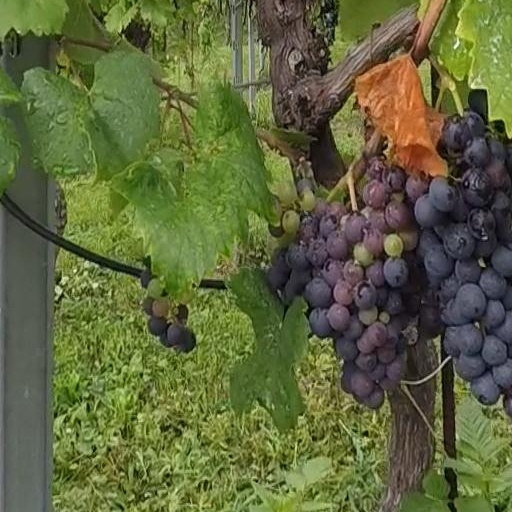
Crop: grape